The Red Badge of Courage

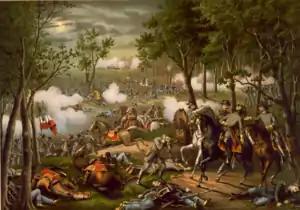
Battle of Chancellorsville, published by Kurz and Allison

Although Crane once wrote in a letter, "You can tell nothing ... unless you are in that condition yourself," he wrote "The Red Badge of Courage" without any experience of war. He would, however, later serve as a war correspondent during the Greco-Turkish and Spanish–American Wars. Nevertheless, the realistic portrayal of the battlefield in "The Red Badge of Courage" has often misled readers into thinking that Crane (despite being born six years after the end of the Civil War) was himself a veteran. While trying to explain his ability to write about battle realistically, Crane stated: "Of course, I have never been in a battle, but I believe that I got my sense of the rage of conflict on the football field, or else fighting is a hereditary instinct, and I wrote intuitively; for the Cranes were a family of fighters in the old days".